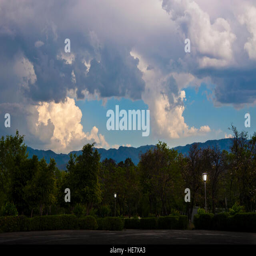
storm clouds over the mountains during sunset with green trees in the foreground